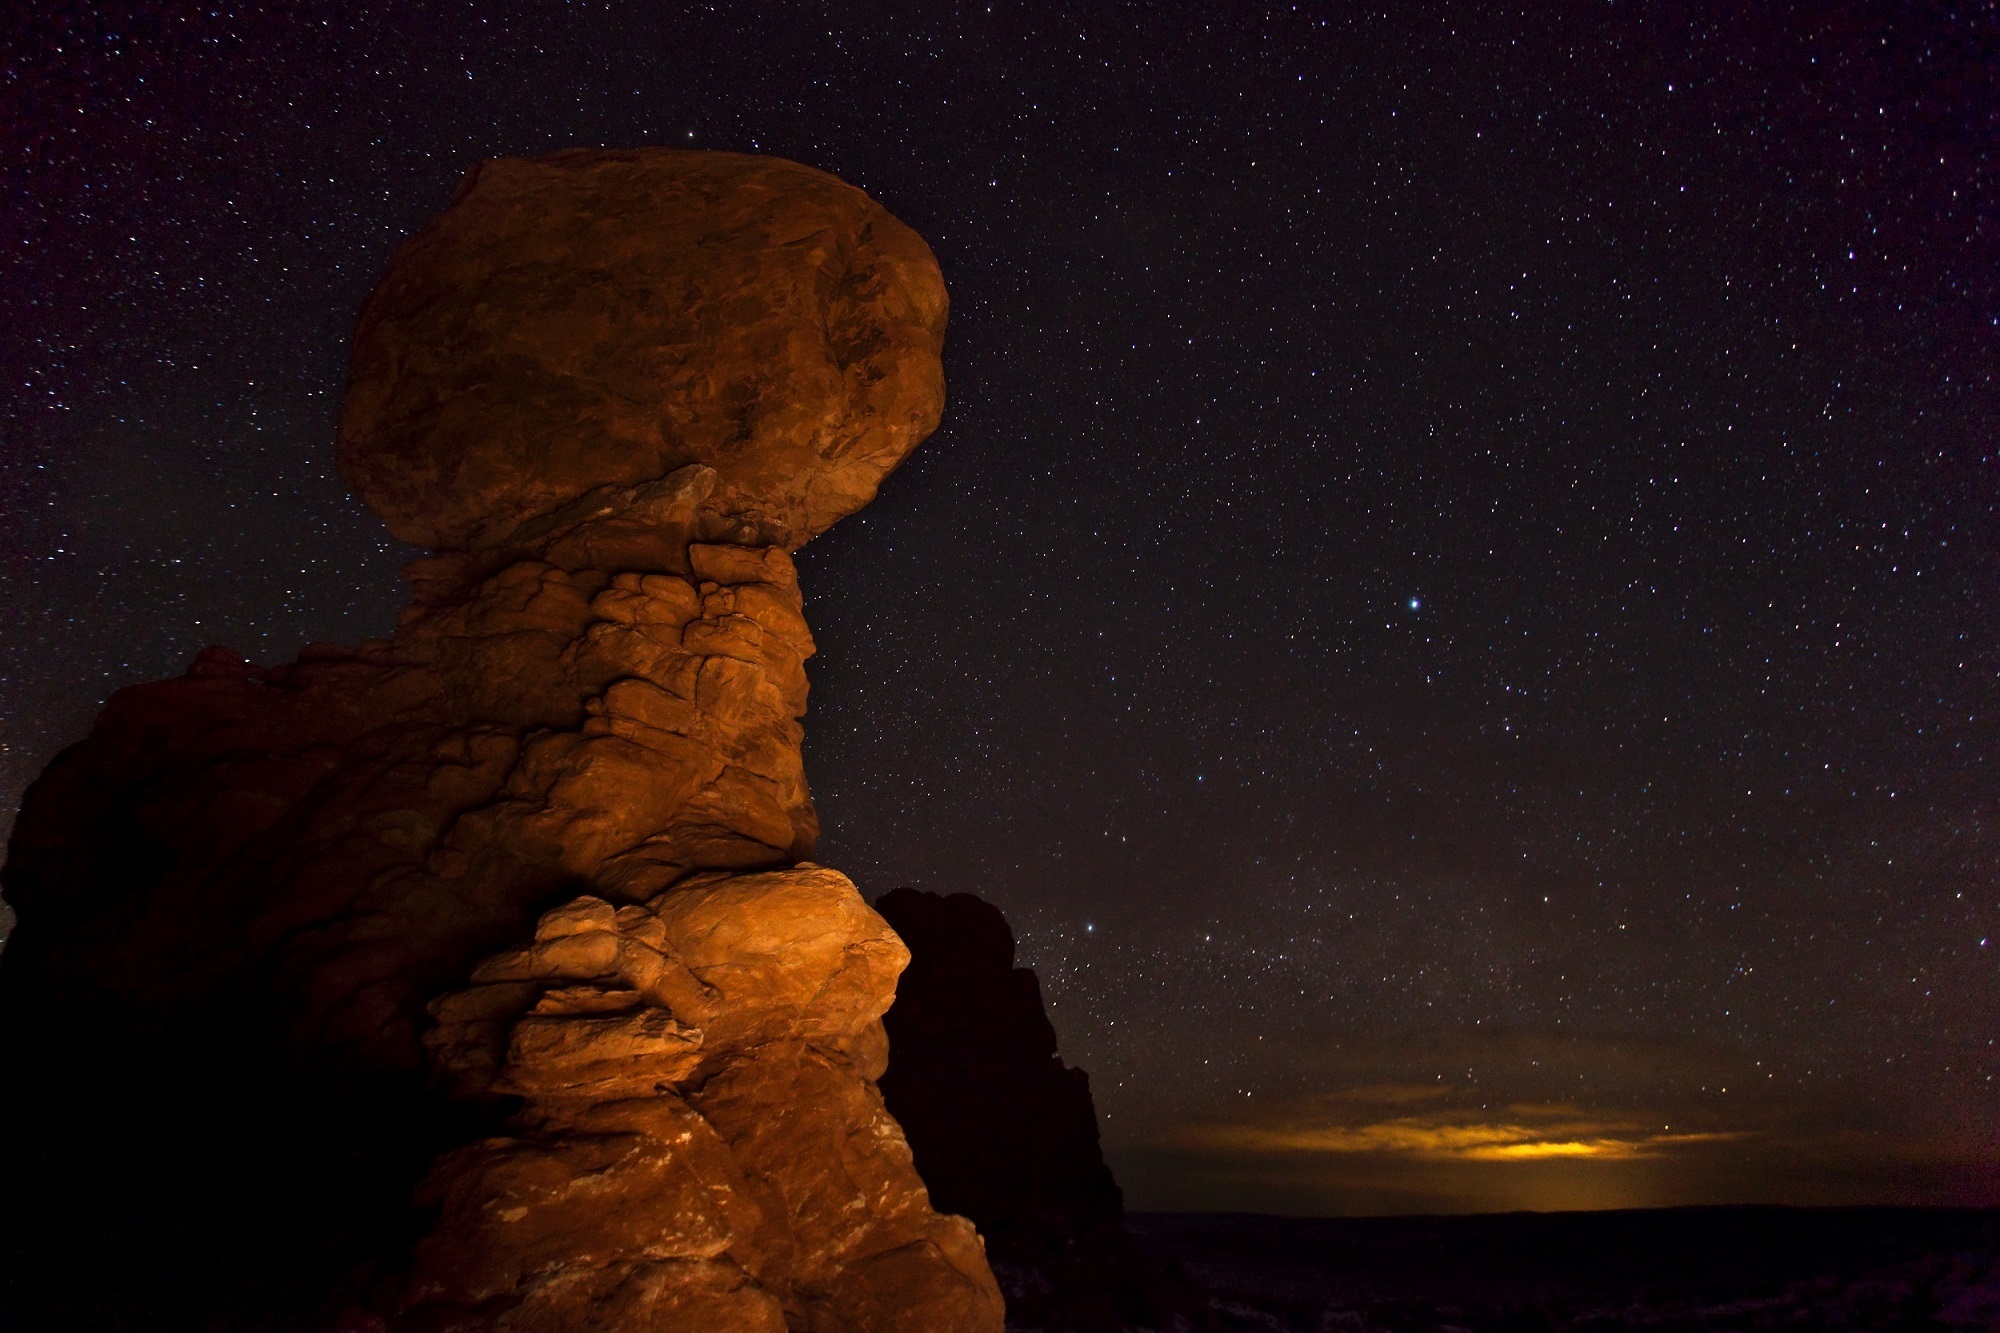
landscape, rock, horizon, sky, sunset, night, cosmos, view, atmosphere, formation, dusk, twilight, scenic, darkness, colorful, rocks, outdoors, hills, stars, cliffs, silhouettes, astronomical object